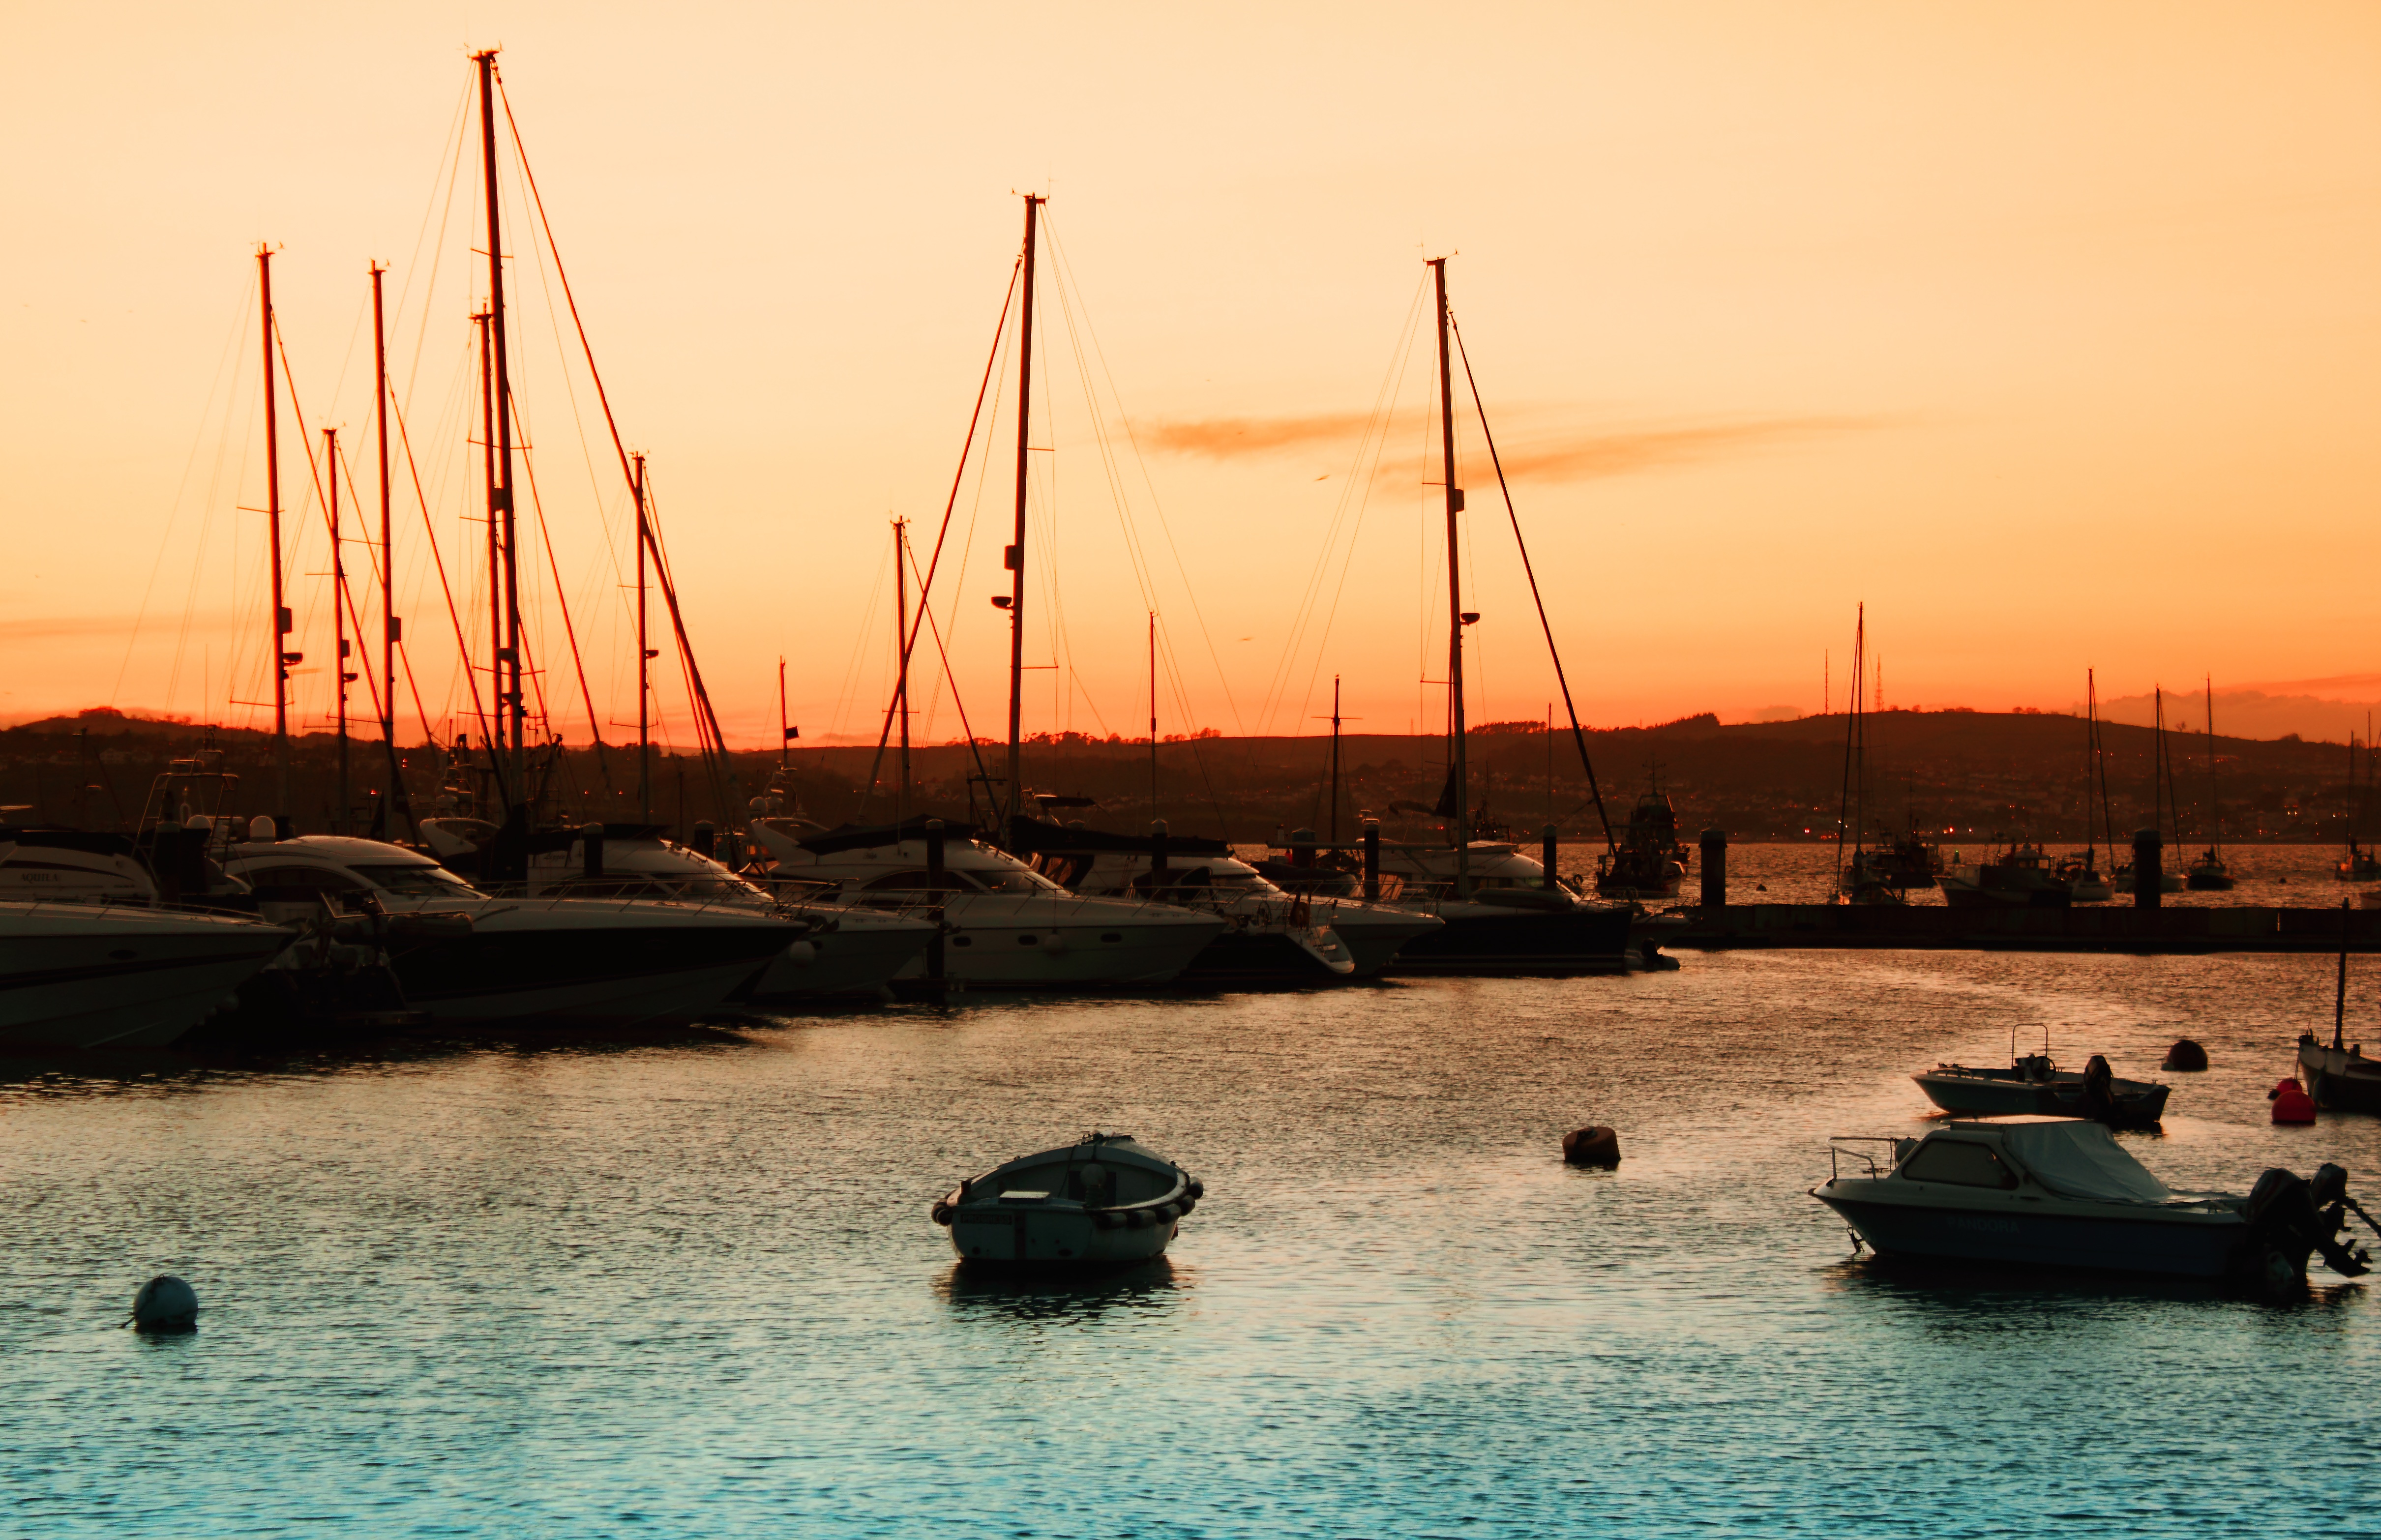
sea, coast, water, nature, ocean, dock, mooring, sky, sun, sunrise, sunset, boat, morning, shore, town, coastal, summer, tourist, travel, seaside, dusk, evening, reflection, vehicle, fishing, mast, sailing, yacht, holiday, bay, harbor, harbour, blue, marina, port, tourism, uk, england, south, british, scene, english, watercraft, trawler, devon, quay, seafront, torbay, brixham